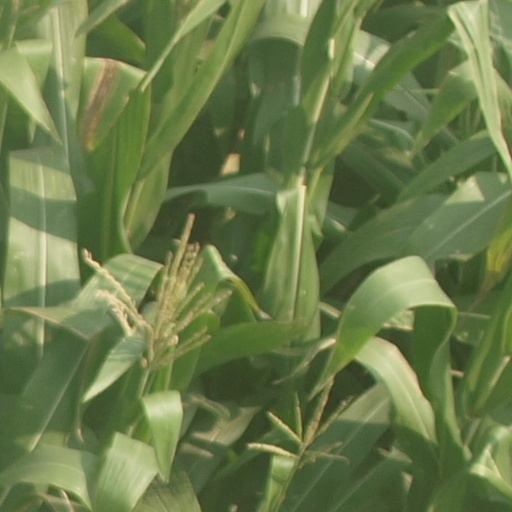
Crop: maize; corn